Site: brandenburg
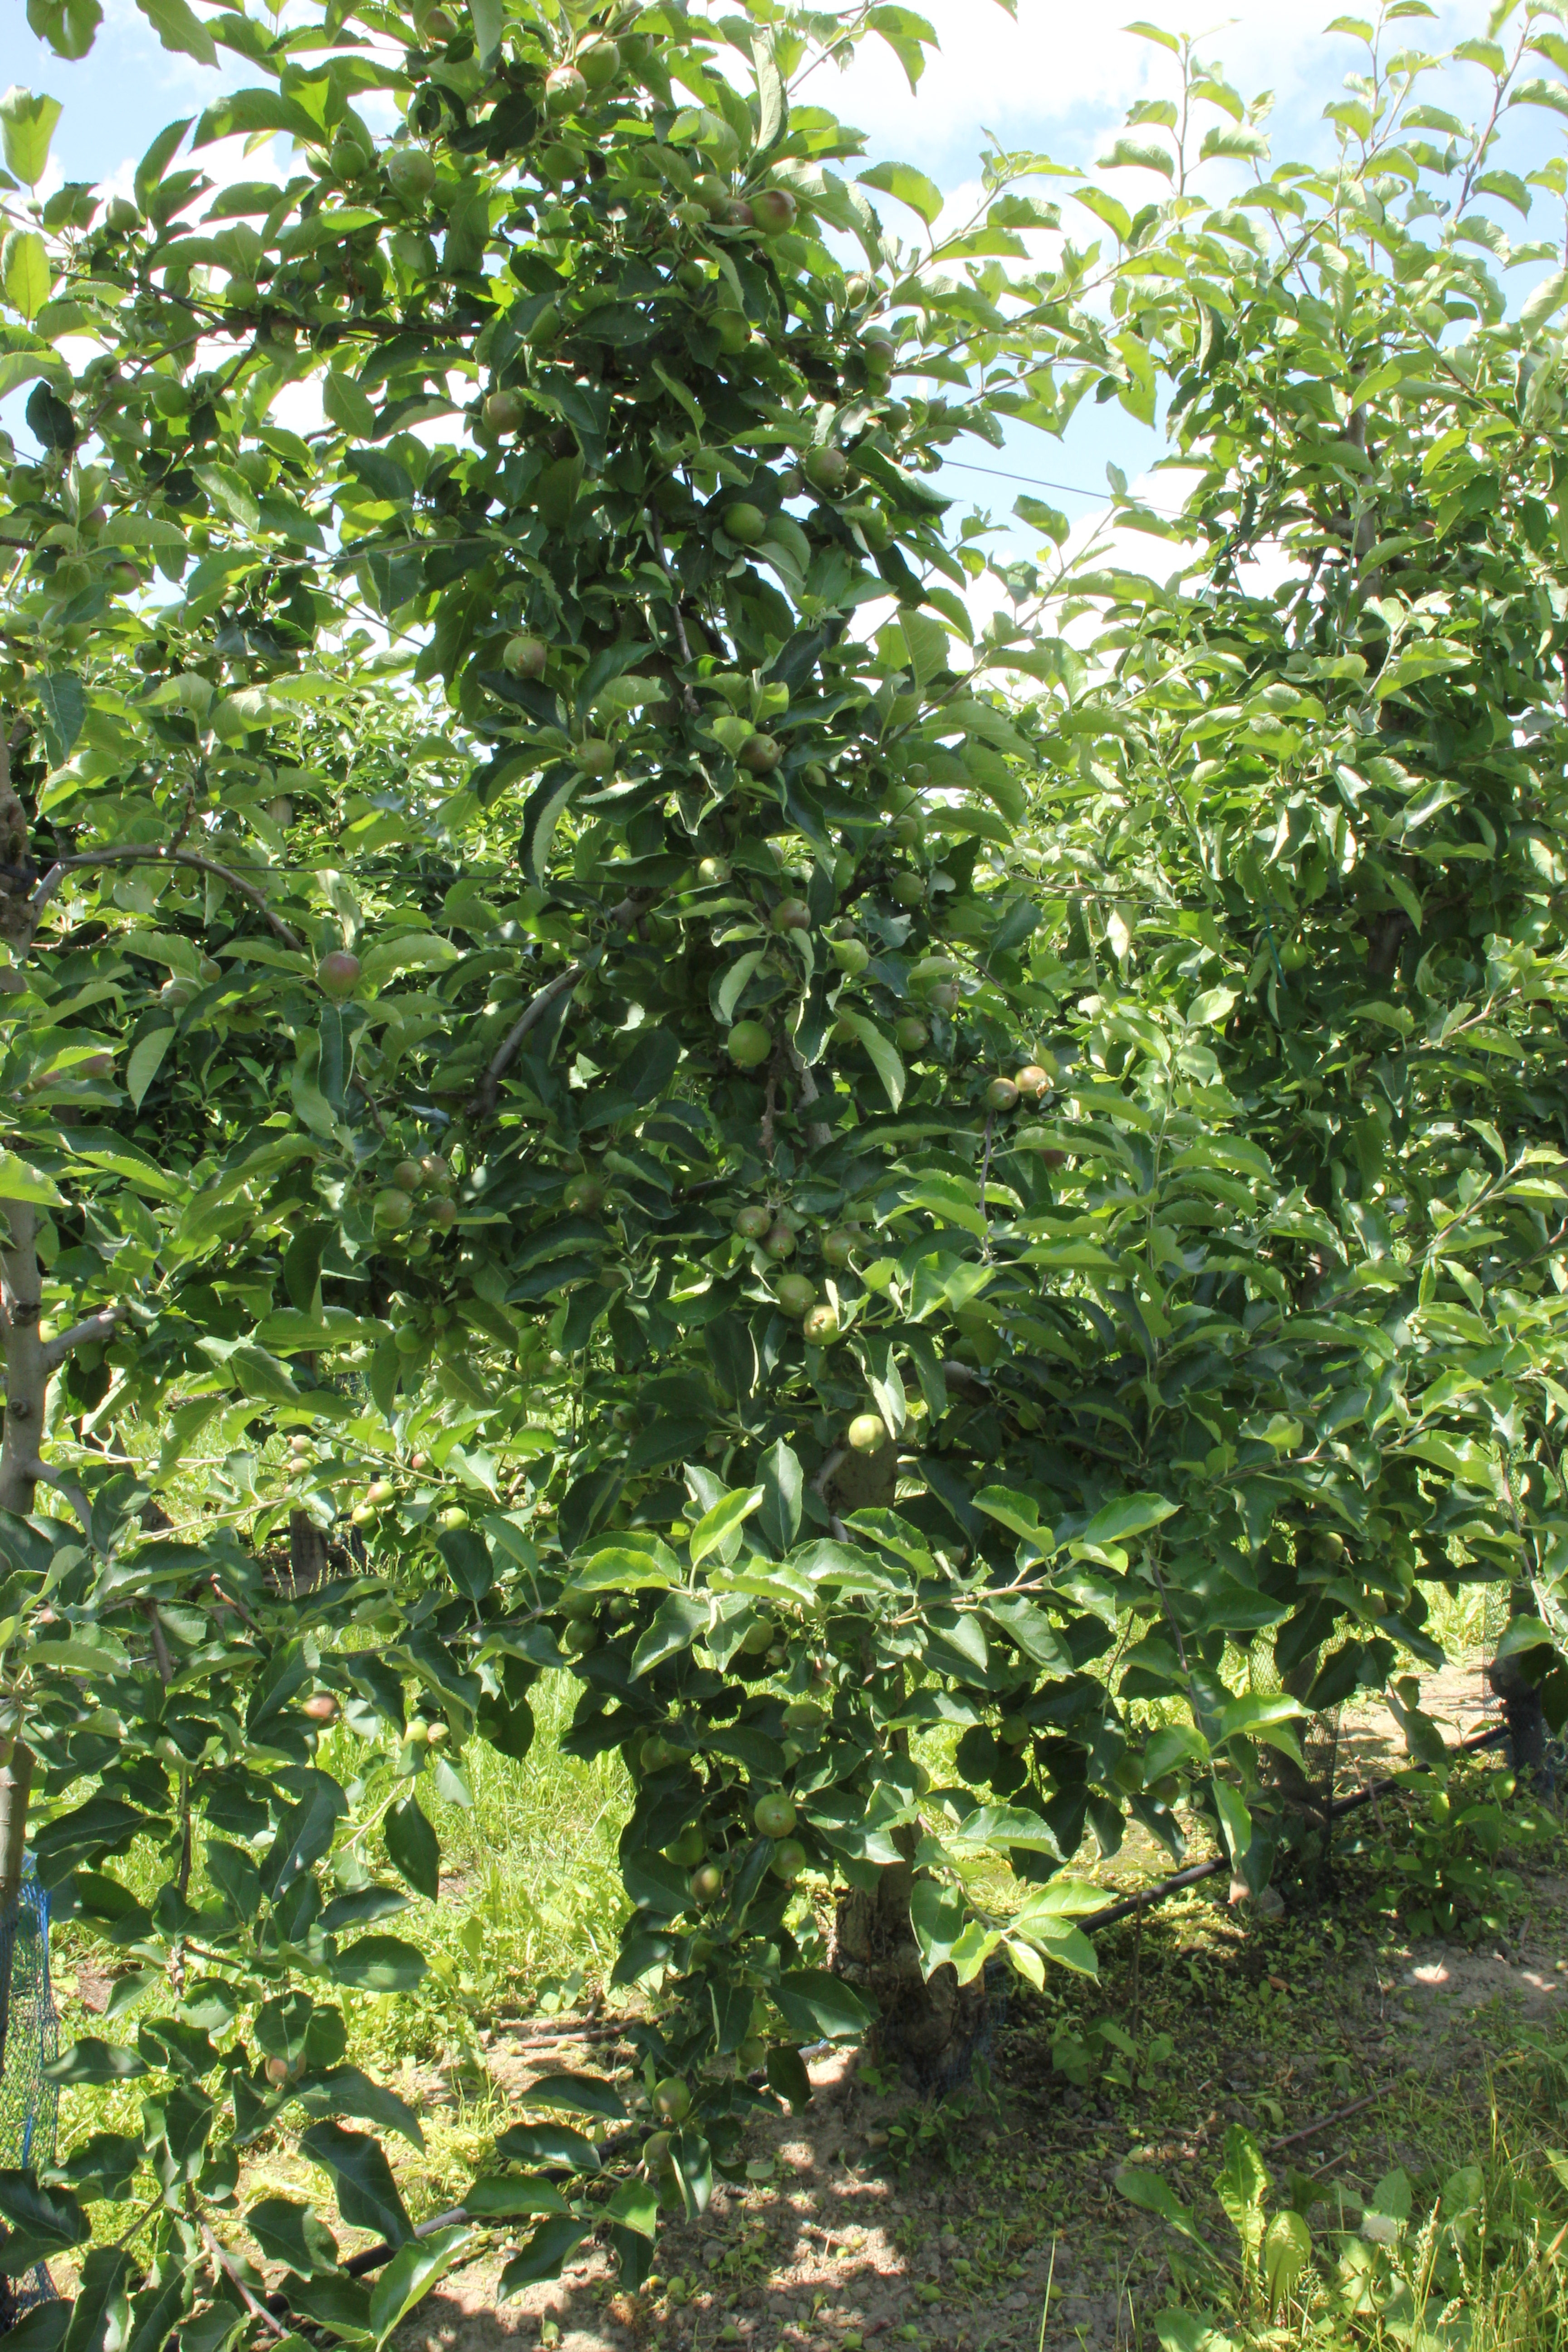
Growth stage (BBCH 73): Development of fruit